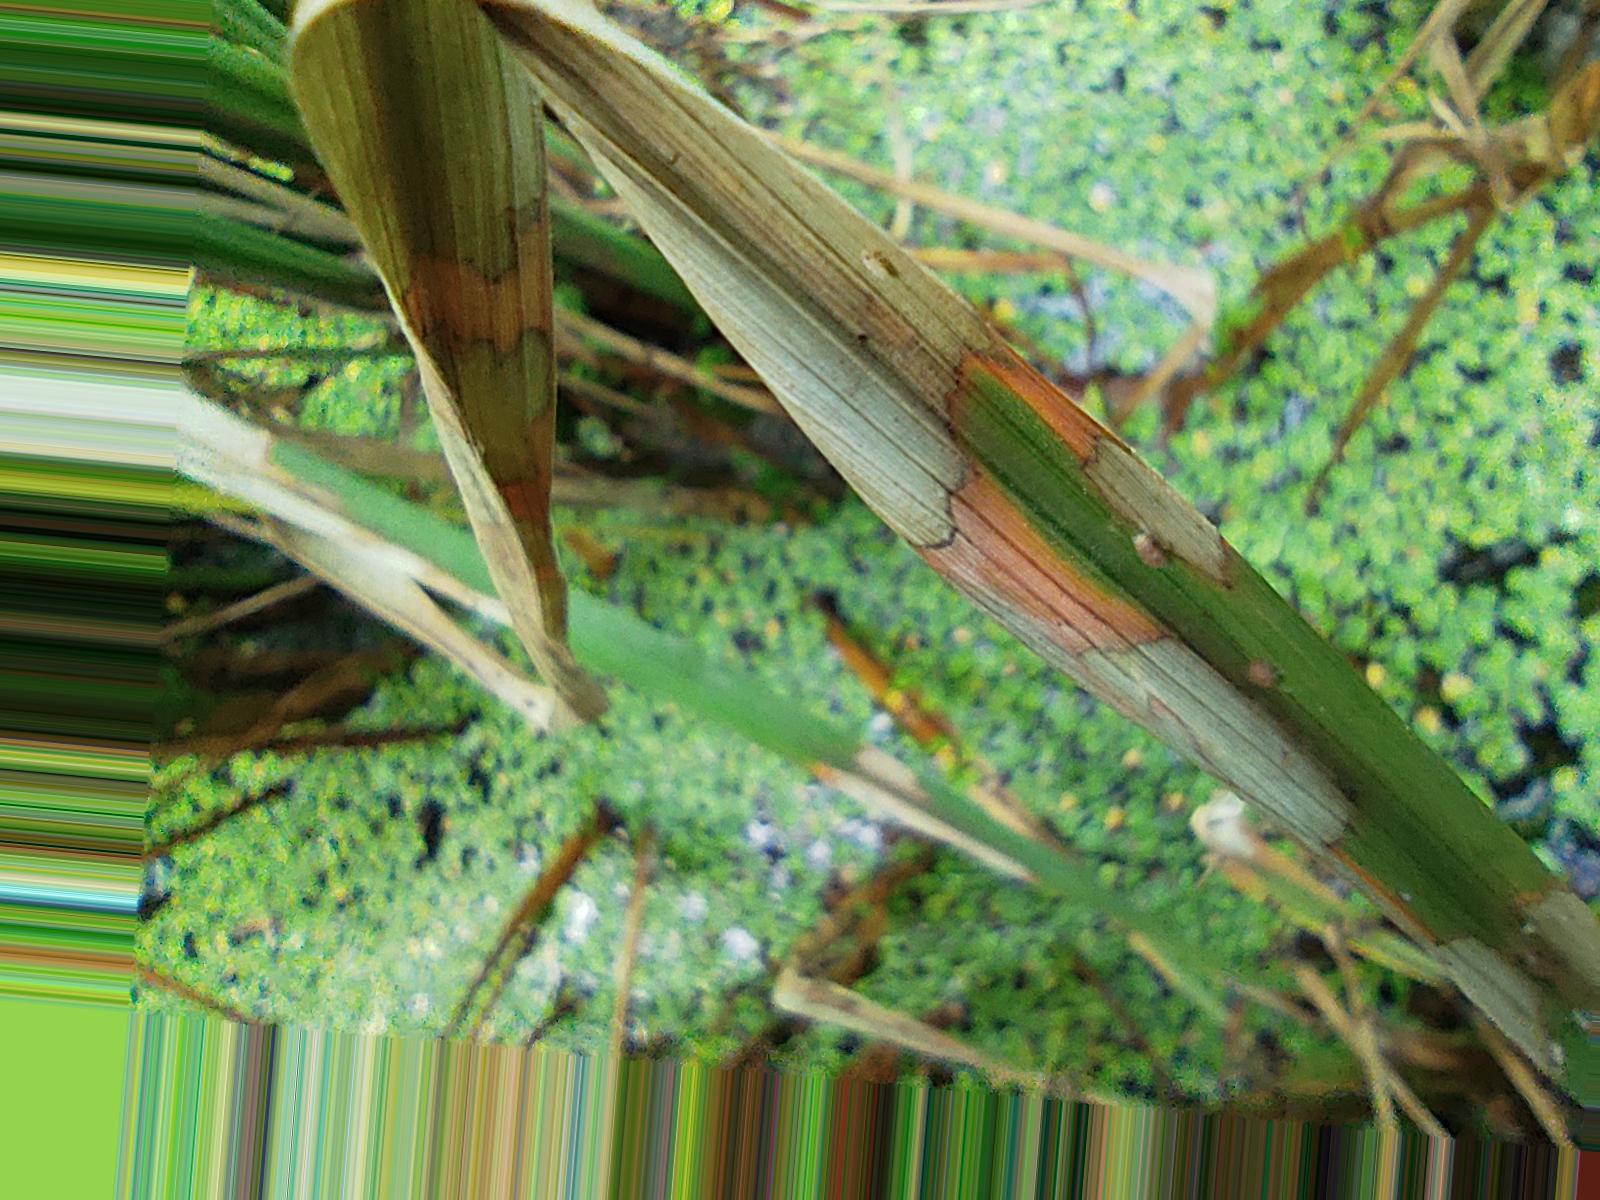
Nhãn: Bệnh Đốm Vằn ( Khô vằn ) ( Sheath Blight )